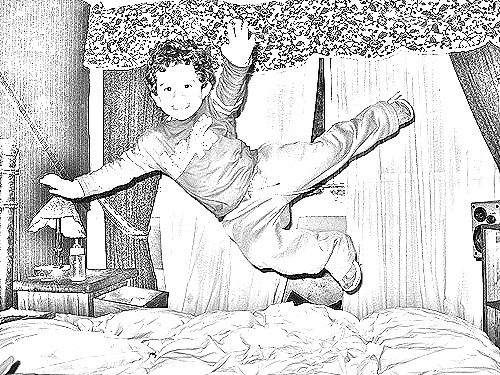
Portrait style: Sketch Portrait